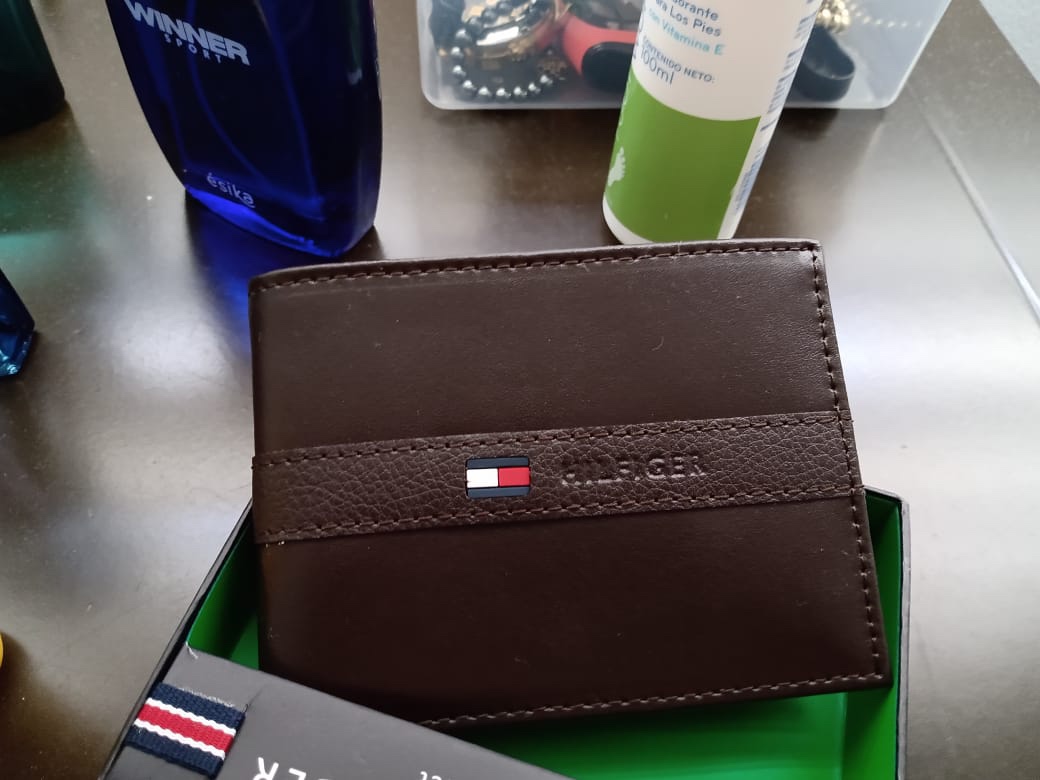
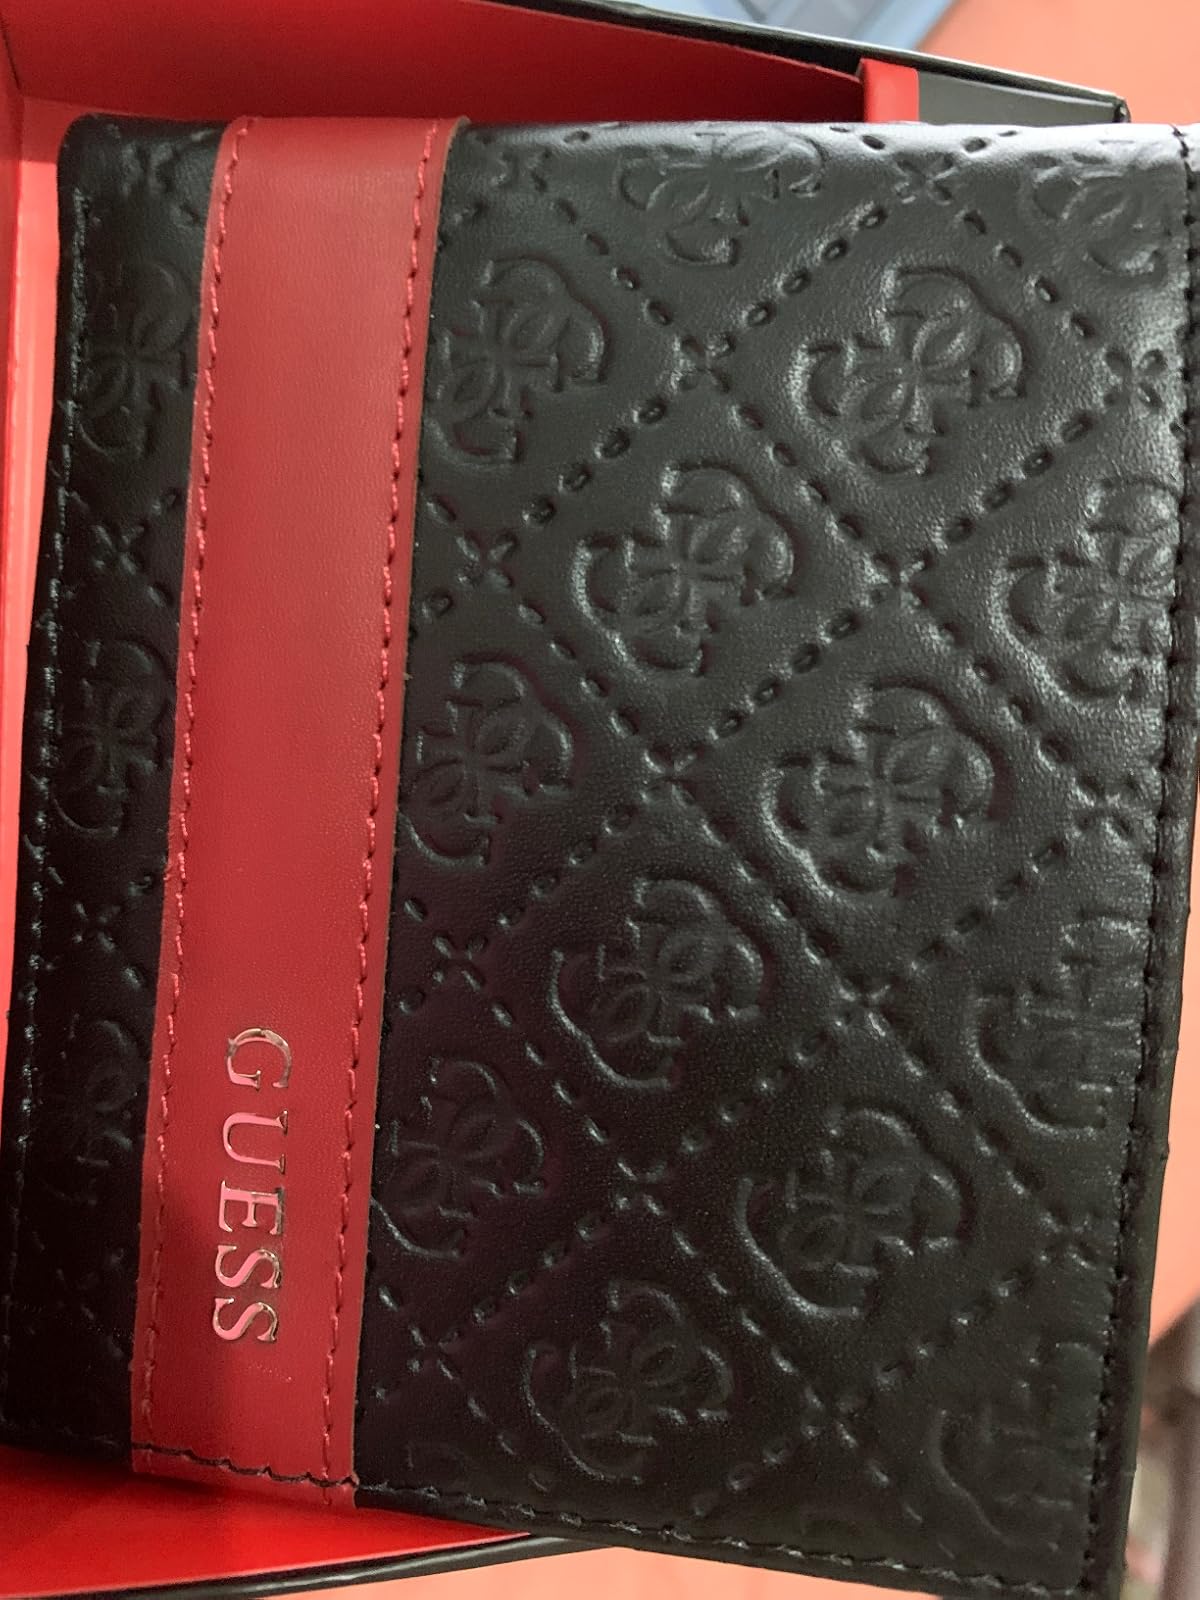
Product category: accessories_wallet
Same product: no